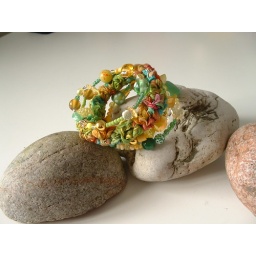
Combination Crochet &amp;amp; bead bracelet, in corporating felted beads, fimo beads, glass beads, kitchen sink etc etc